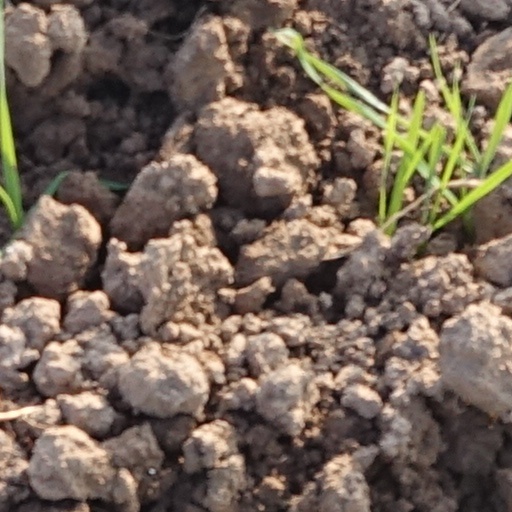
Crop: wheat